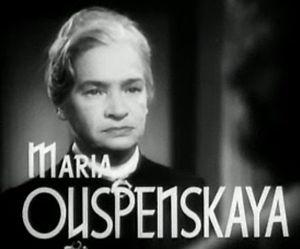
La Valse dans l'ombre est un film américain réalisé par Mervyn LeRoy, sorti en 1940. C'est le remake du film de 1931.